3D cell culturing by magnetic levitation

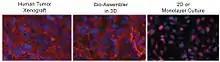
Distribution of N-cadherin (red) and nuclei (blue). Left: human brain cancer cells grown in a mouse brain (xenograft). Middle: brain cancer cells cultured by 3D magnetic levitation for 48 hours. Right: cells cultured on a 2D glass slide cover slip.

The Magnetic Levitation Method (MLM) is a technique for growing 3D cell cultures. In this approach, cells are treated with magnetic nanoparticles and exposed to spatially varying magnetic fields produced by neodymium magnetic drivers. The process causes cells to levitate to the air-liquid interface within a standard petri dish. The magnetic nanoparticle assemblies consist of magnetic iron oxide nanoparticles, gold nanoparticles, and cell-adhesive peptide sequences.